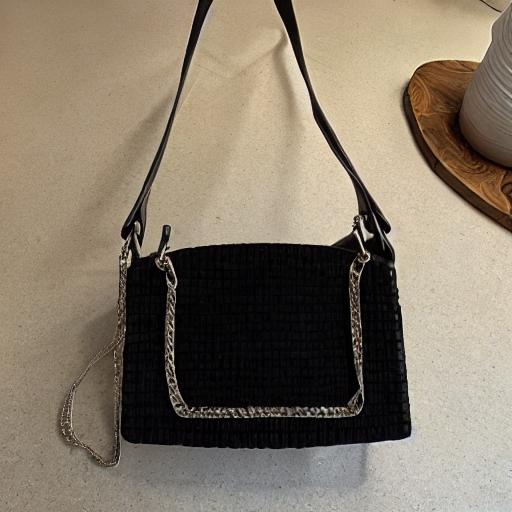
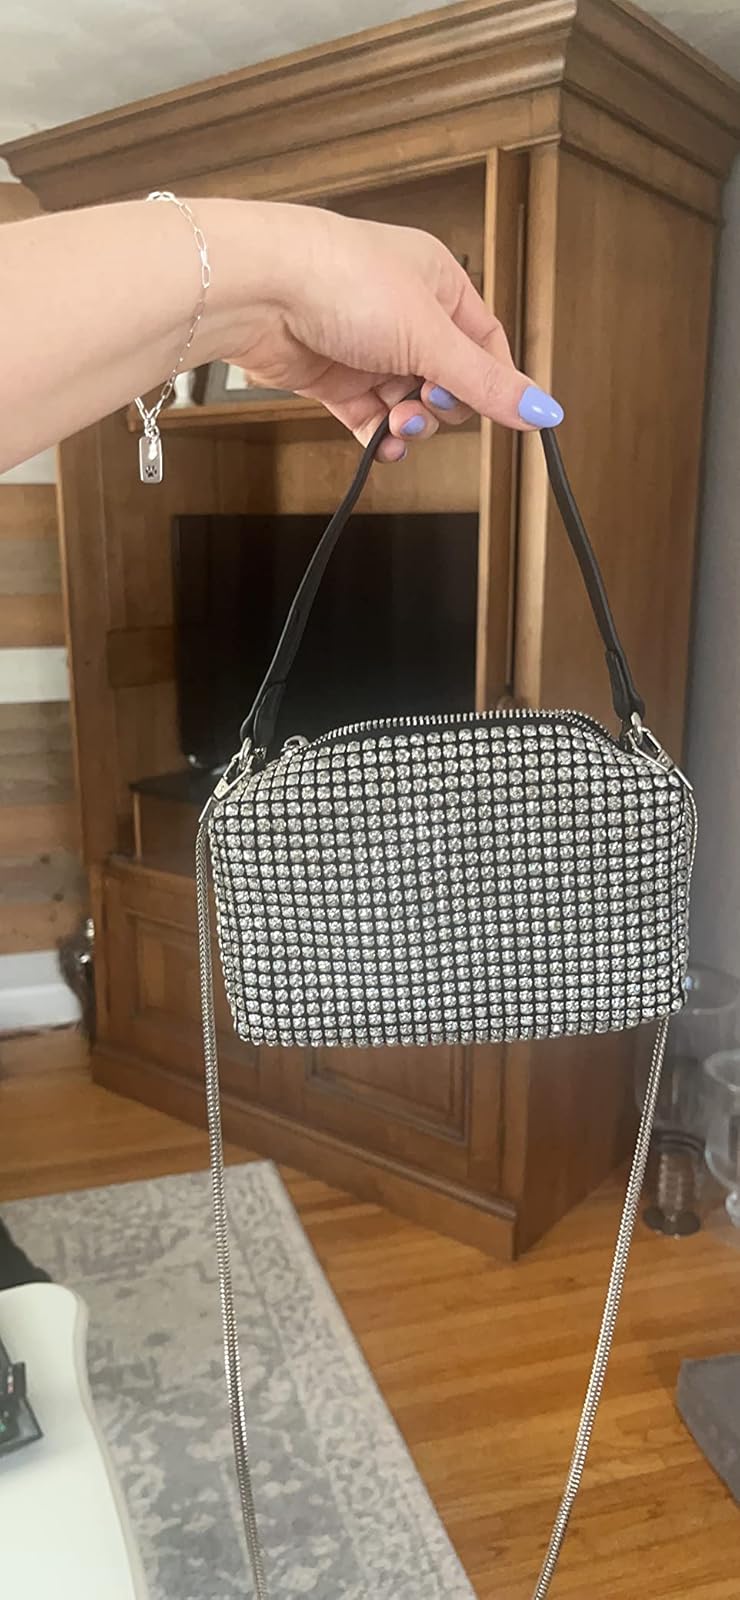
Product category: accessories_handbag
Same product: no